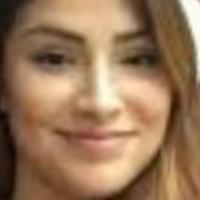
Age group: age 21-30